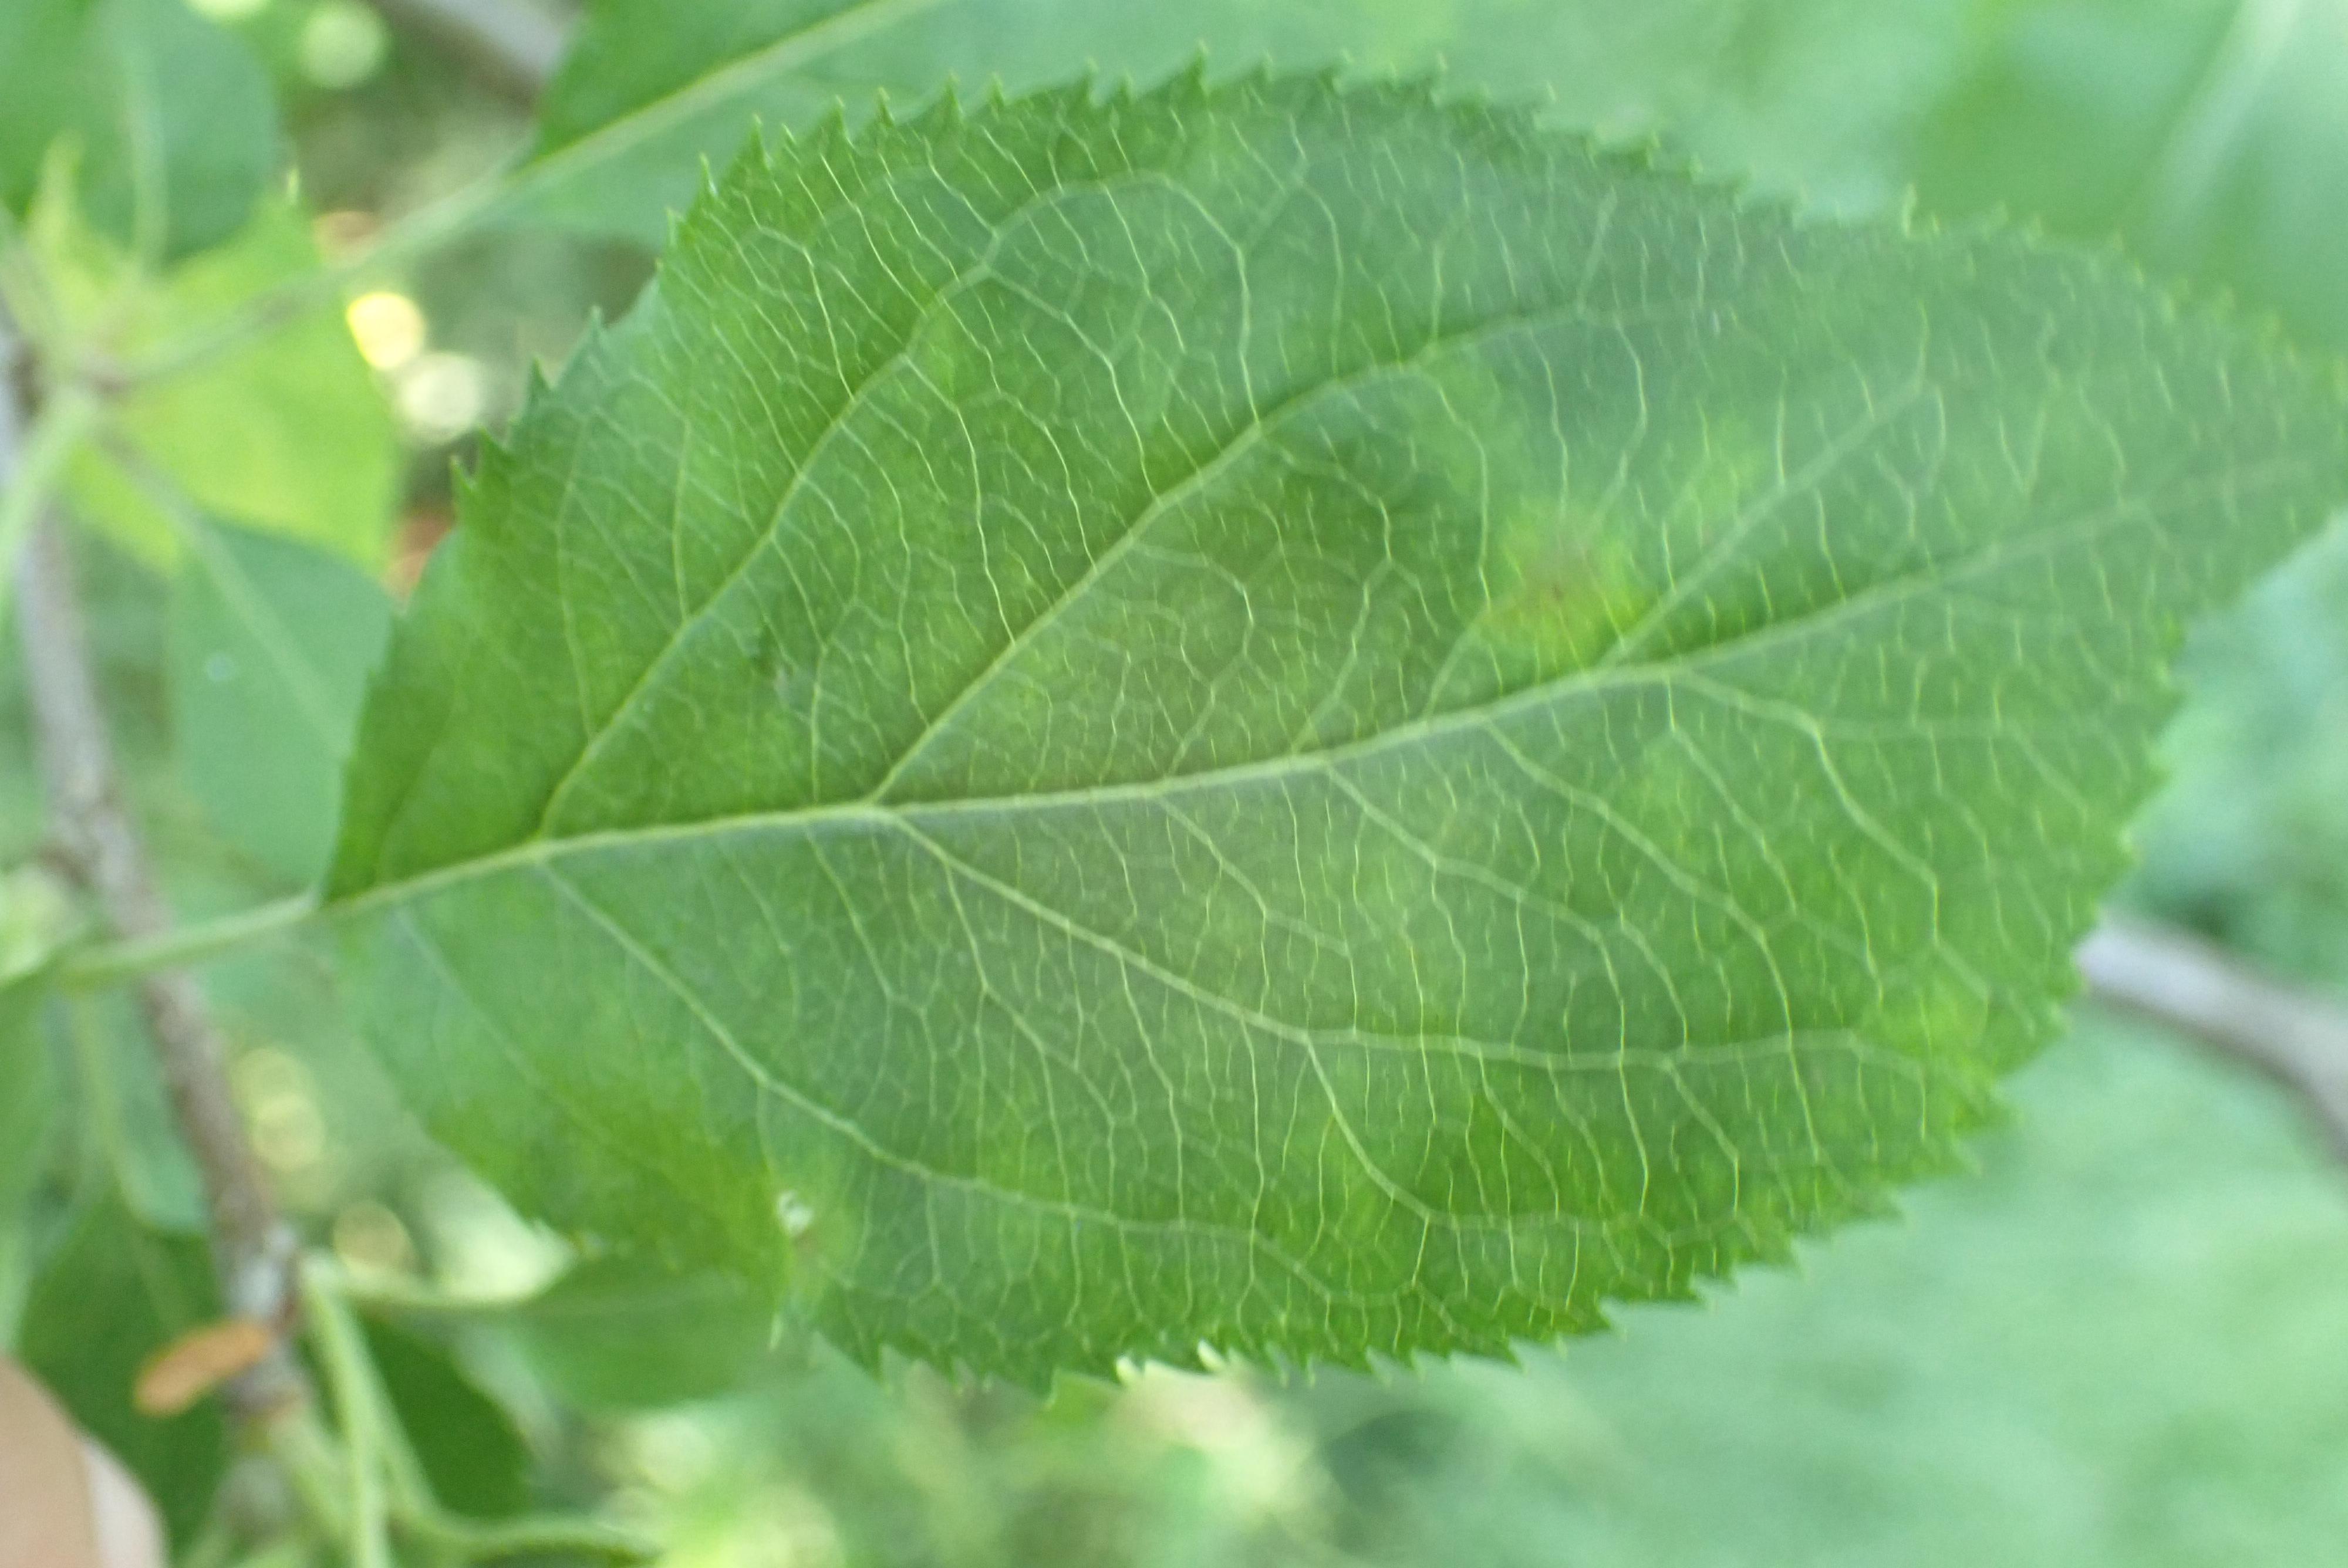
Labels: scab